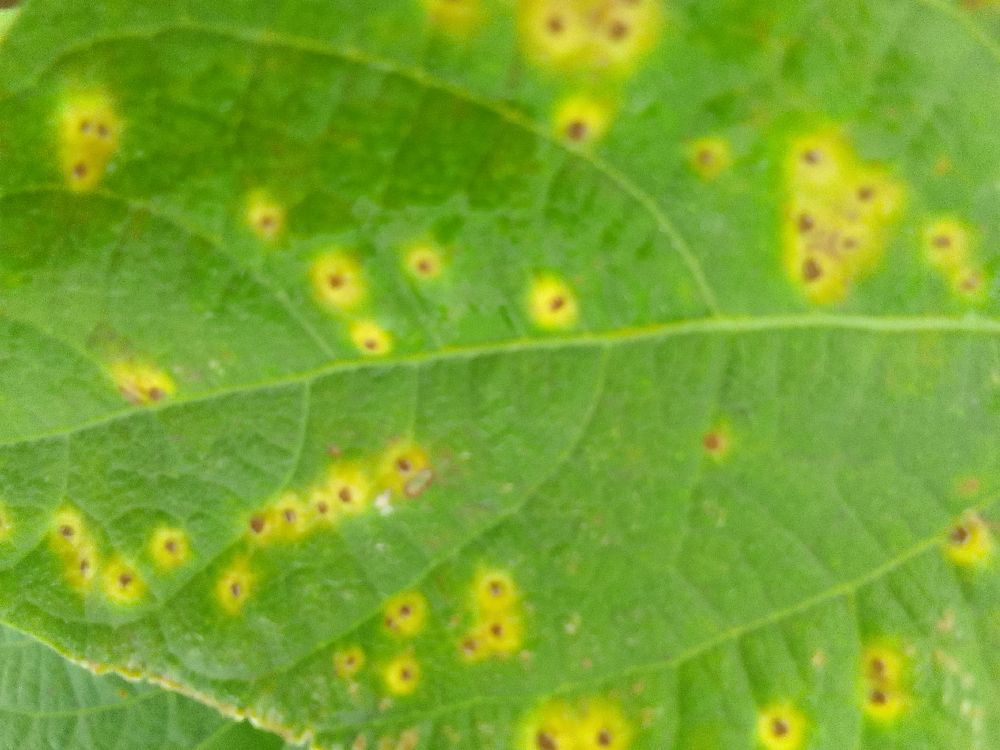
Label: rust